Ashtabula lift bridge

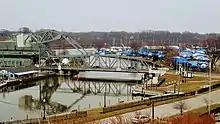
West Fifth Street Bridge as viewed from Point Park, 2019

In 1889, a 19th-century pontoon bridge on the site was replaced by a through truss bridge, which permitted river access because it was a swing bridge.